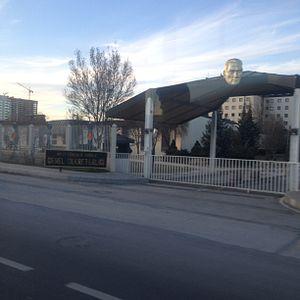
Le Conseil de sécurité nationale est une institution turque constituée de civils et de militaires. Il est présidé par le président de la République et comprend le chef d'état-major, les quatre généraux qui commandent les Forces armées et la gendarmerie, le Premier ministre, le ministre de l'Intérieur, le ministre des Affaires étrangères, le ministre de la Justice et les vice-Premiers ministres.